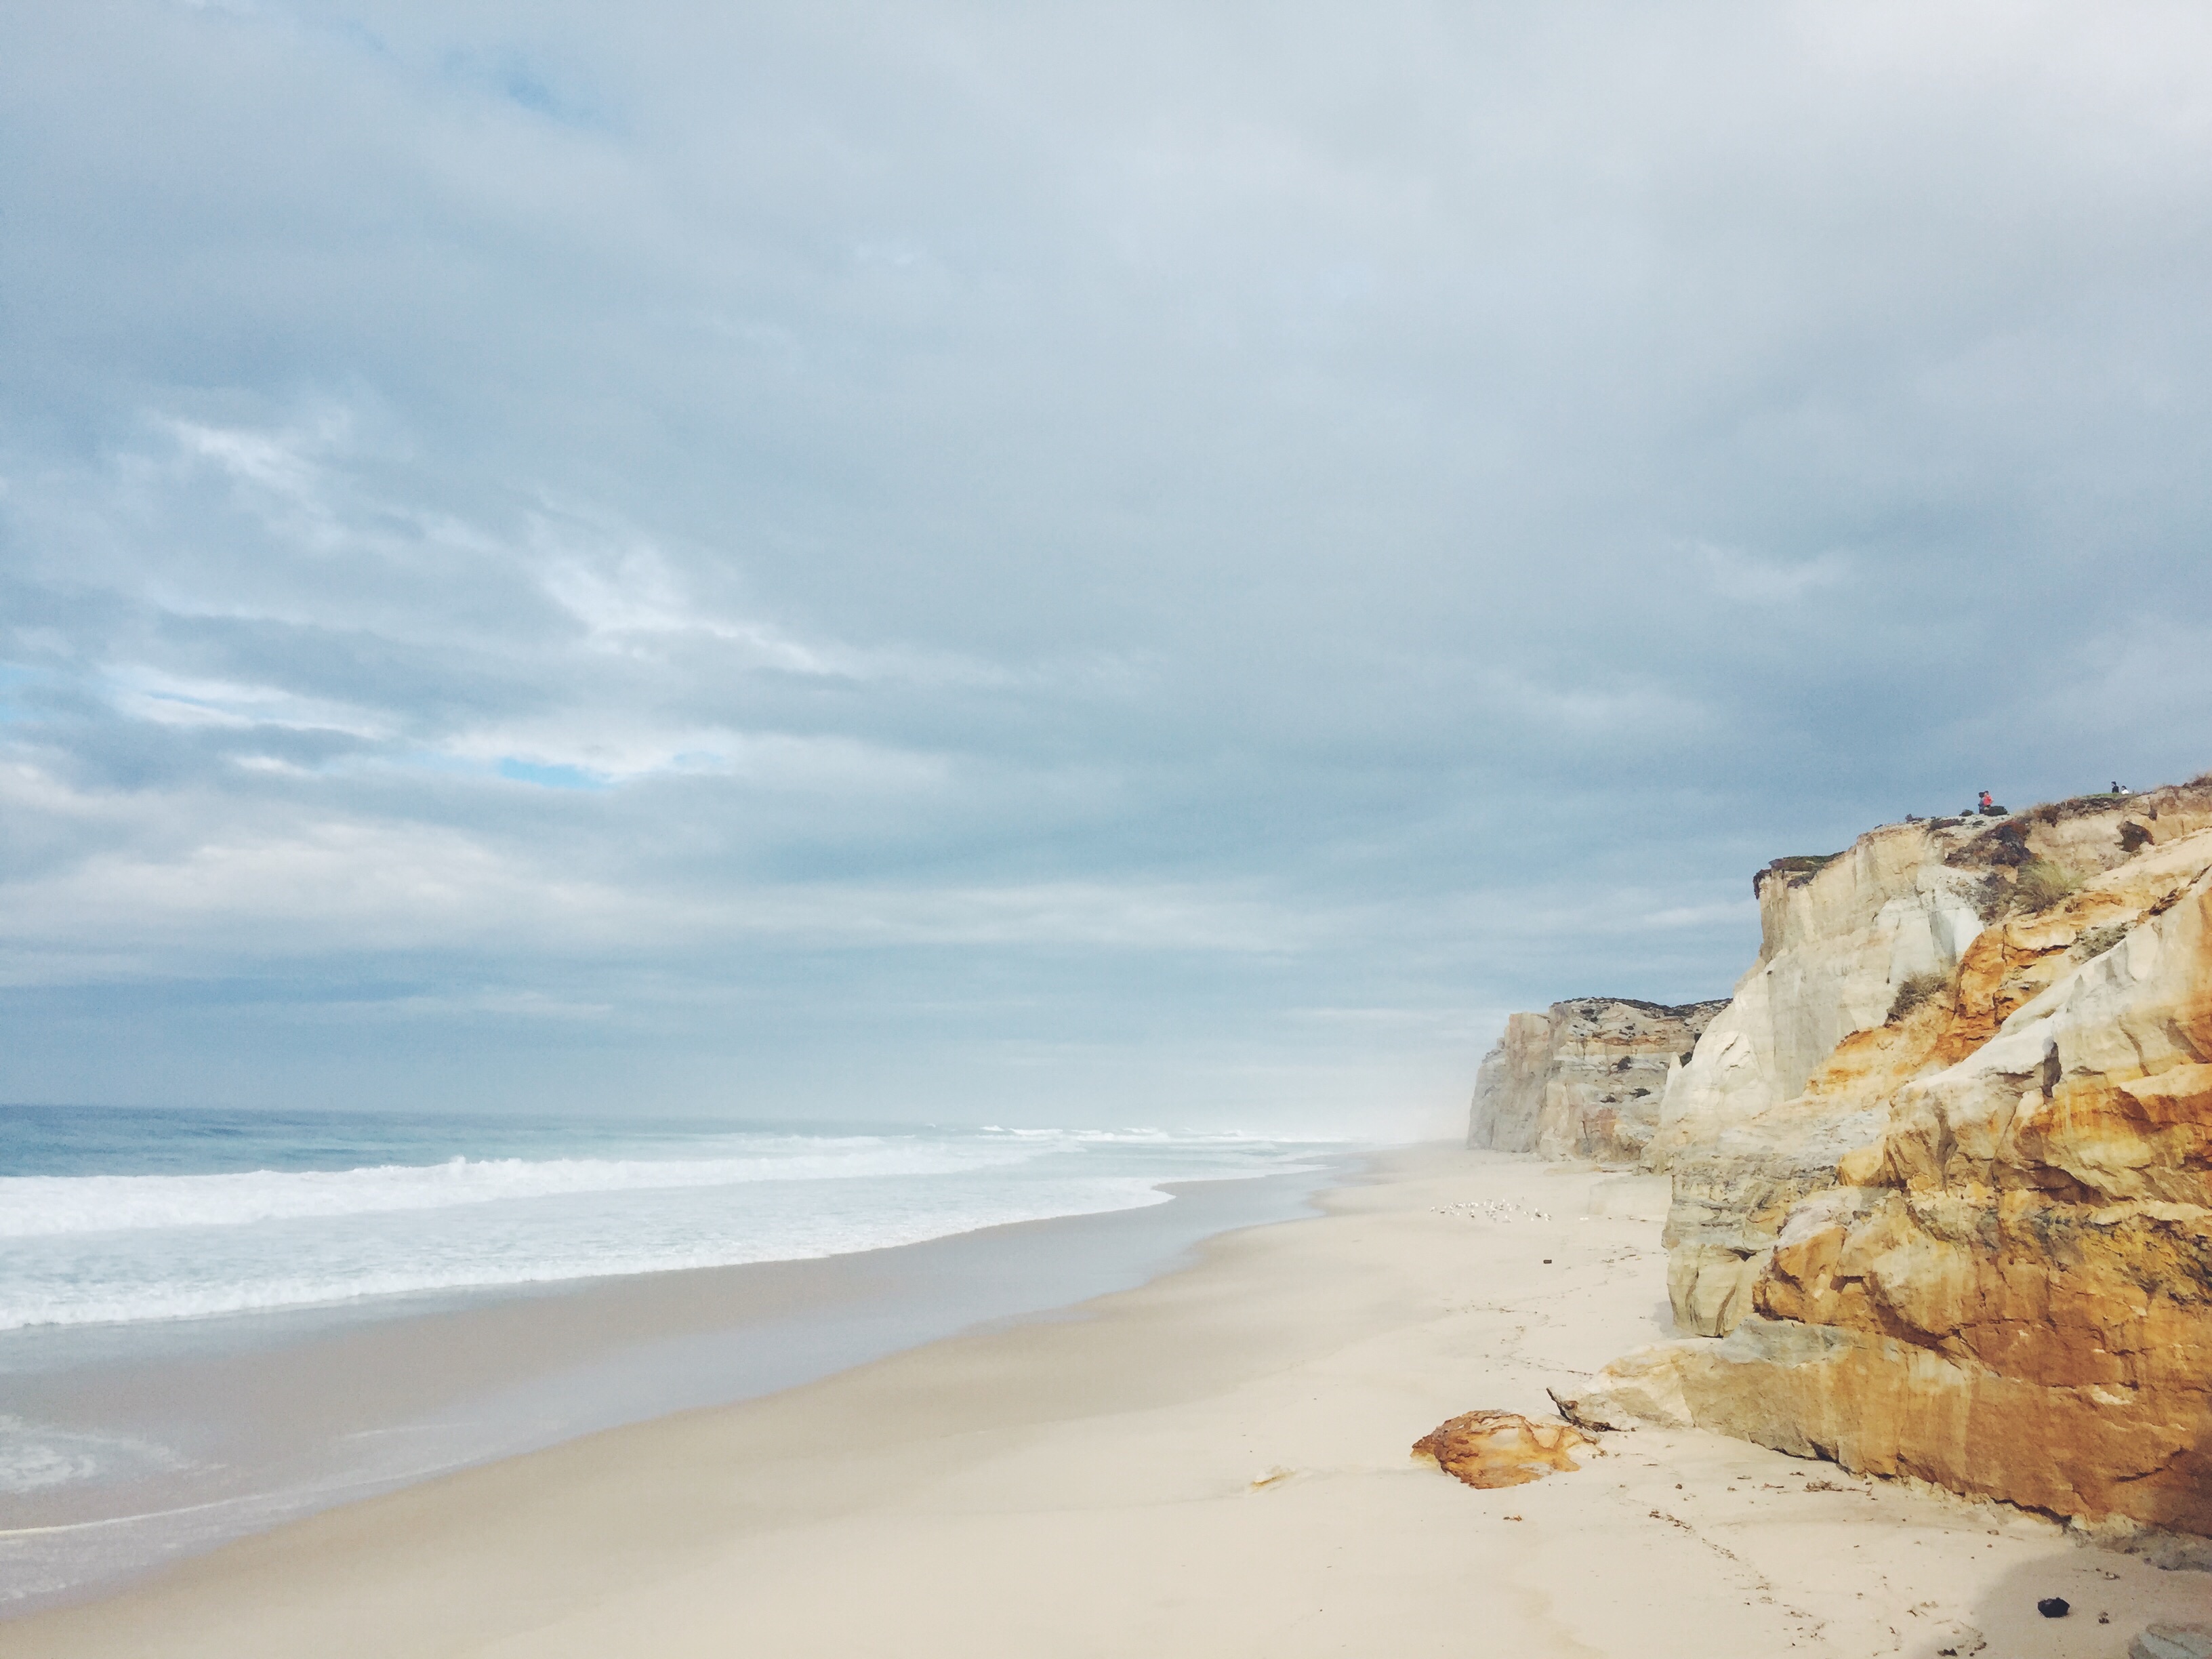
beach, sea, coast, sand, rock, ocean, shore, wave, vacation, cliff, bay, terrain, material, body of water, cape, wind wave